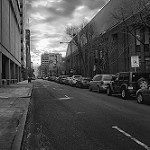
Label: B & W